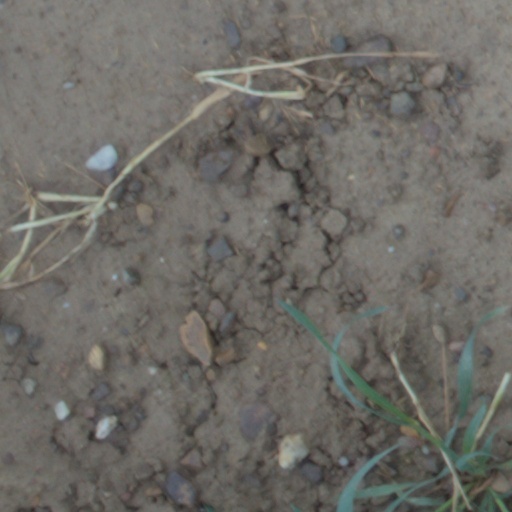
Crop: wheat